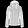
Label: Coat